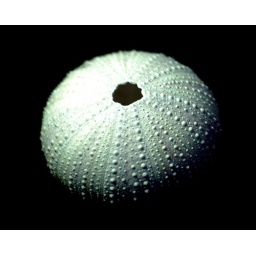
I shot this using a flashlight on a piece of black construction paper in the kitchen.